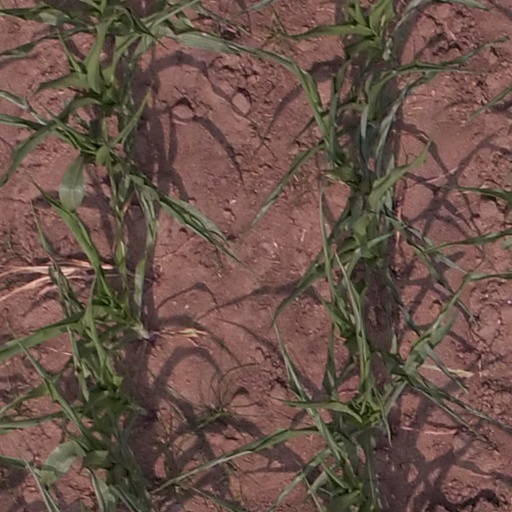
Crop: maize; corn